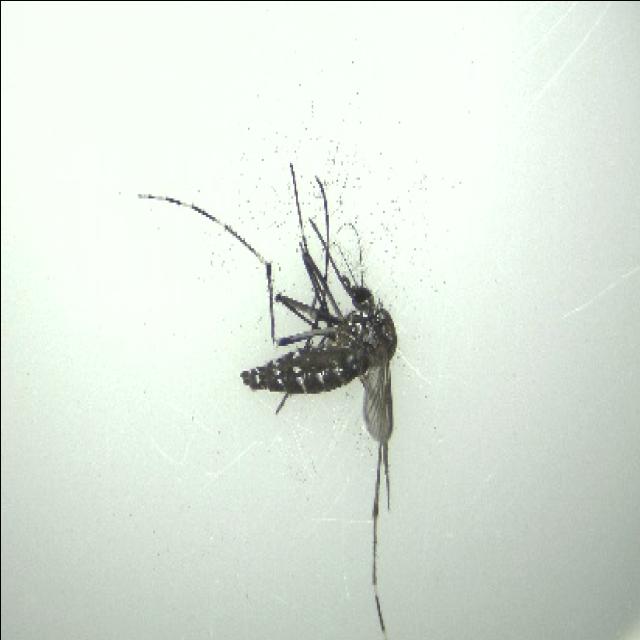
Species: aedes_albopictus